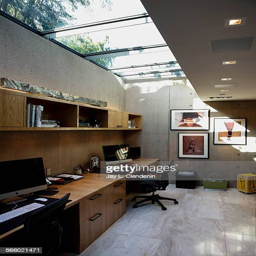
a glass ceiling above an office space in the home of people designed by designer photographed